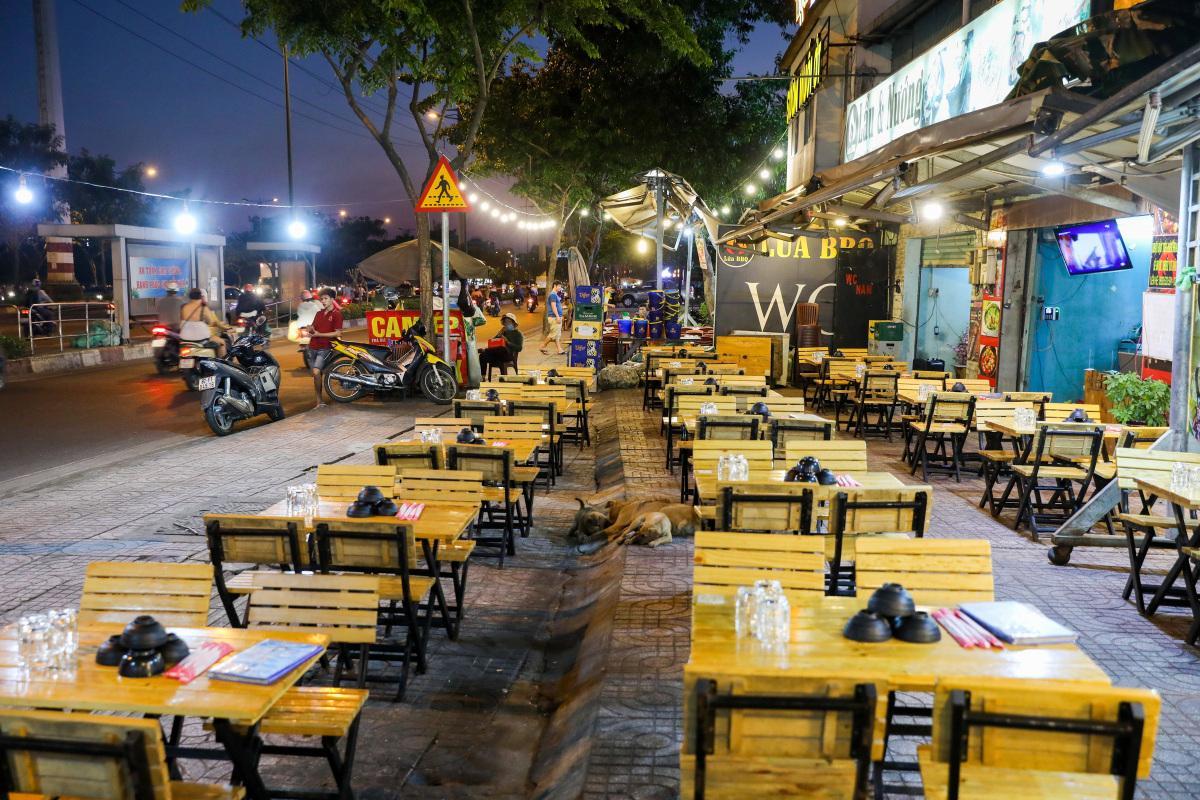
có nhiều bộ bàn ghế được bày ra ở trên vỉa hè